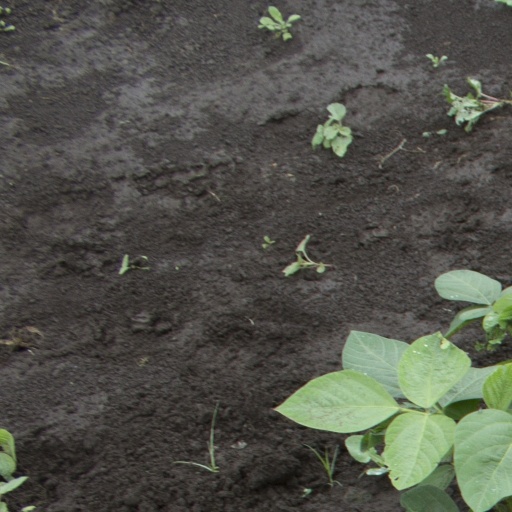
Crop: soybean